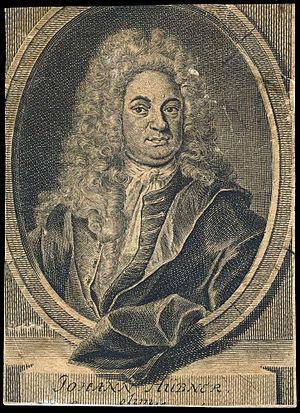
Johann Hübner est un géographe et historien allemand, né en 1668 à Zittau dans la Haute-Lusace et mort en 1731 à Hambourg.